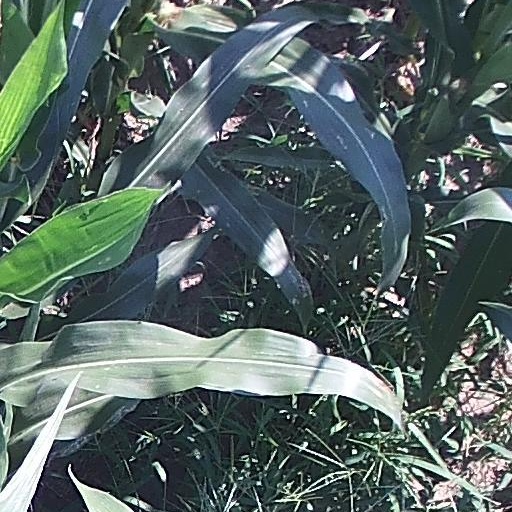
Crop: maize; corn